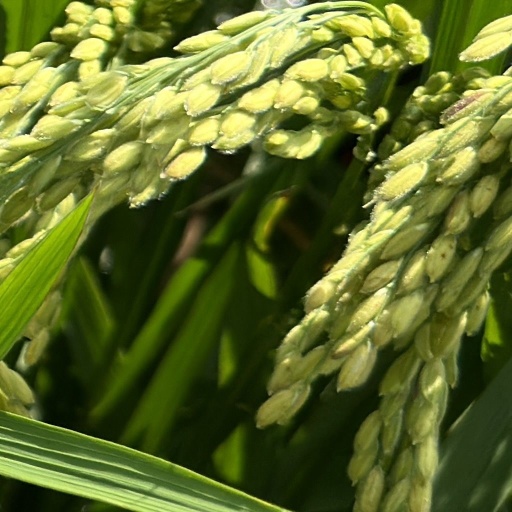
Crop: rice